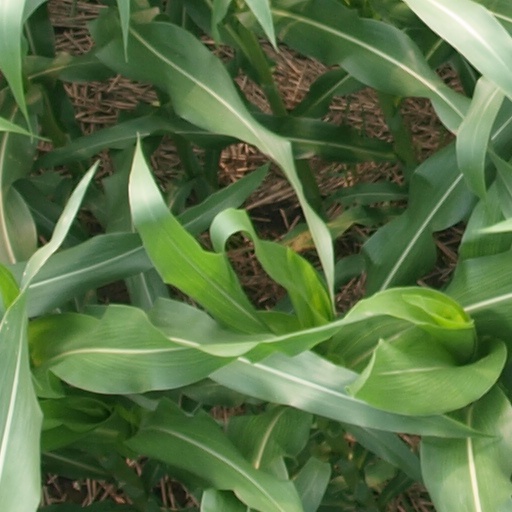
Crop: maize; corn